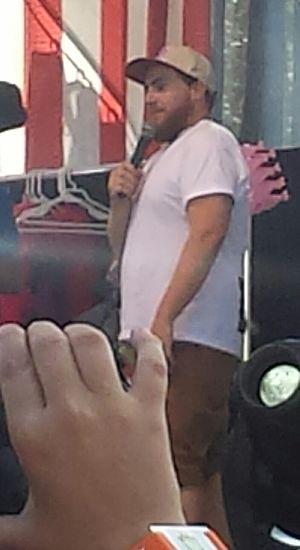
Ma photo de Phil Roy, à Montréal, Québec, Canada au festival Juste pour rire.
Phil Roy est un humoriste et comédien Canadien